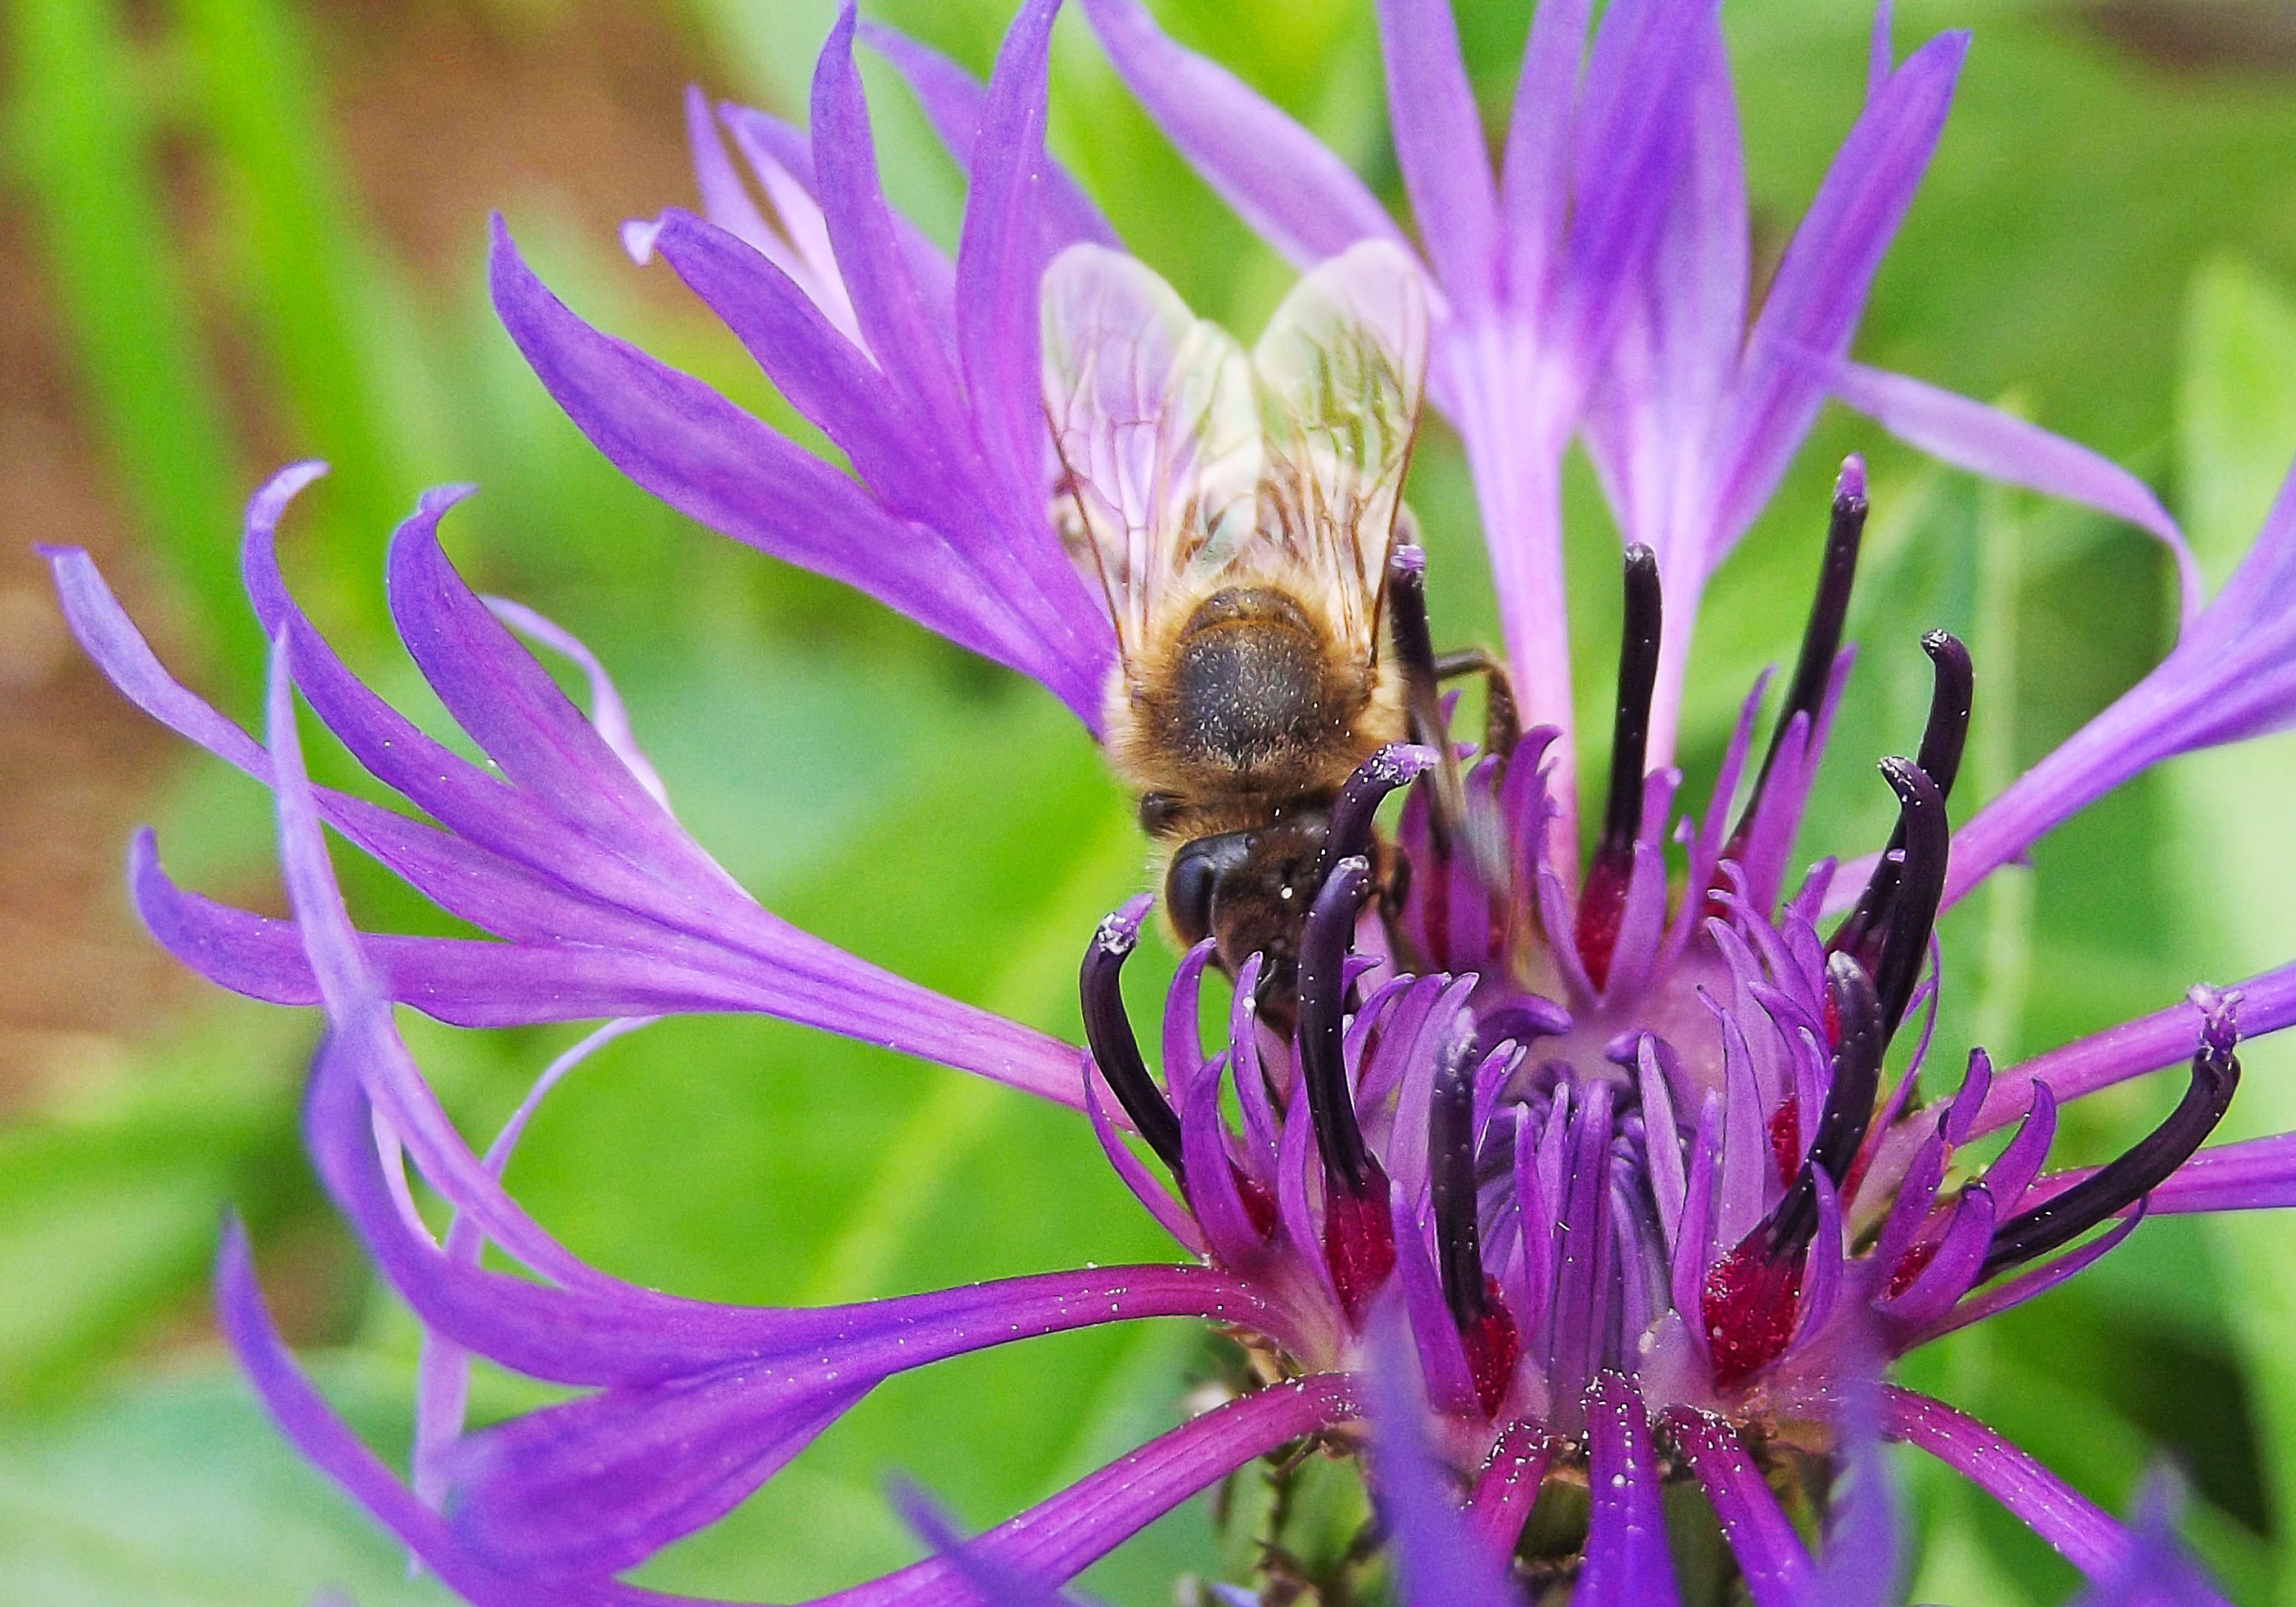
plant, meadow, flower, purple, petal, pollen, herb, insect, botany, blue, flora, fauna, invertebrate, wildflower, close up, cornflower, bee, bumblebee, nectar, macro photography, flowering plant, honey bee, pollinator, land plant, membrane winged insect